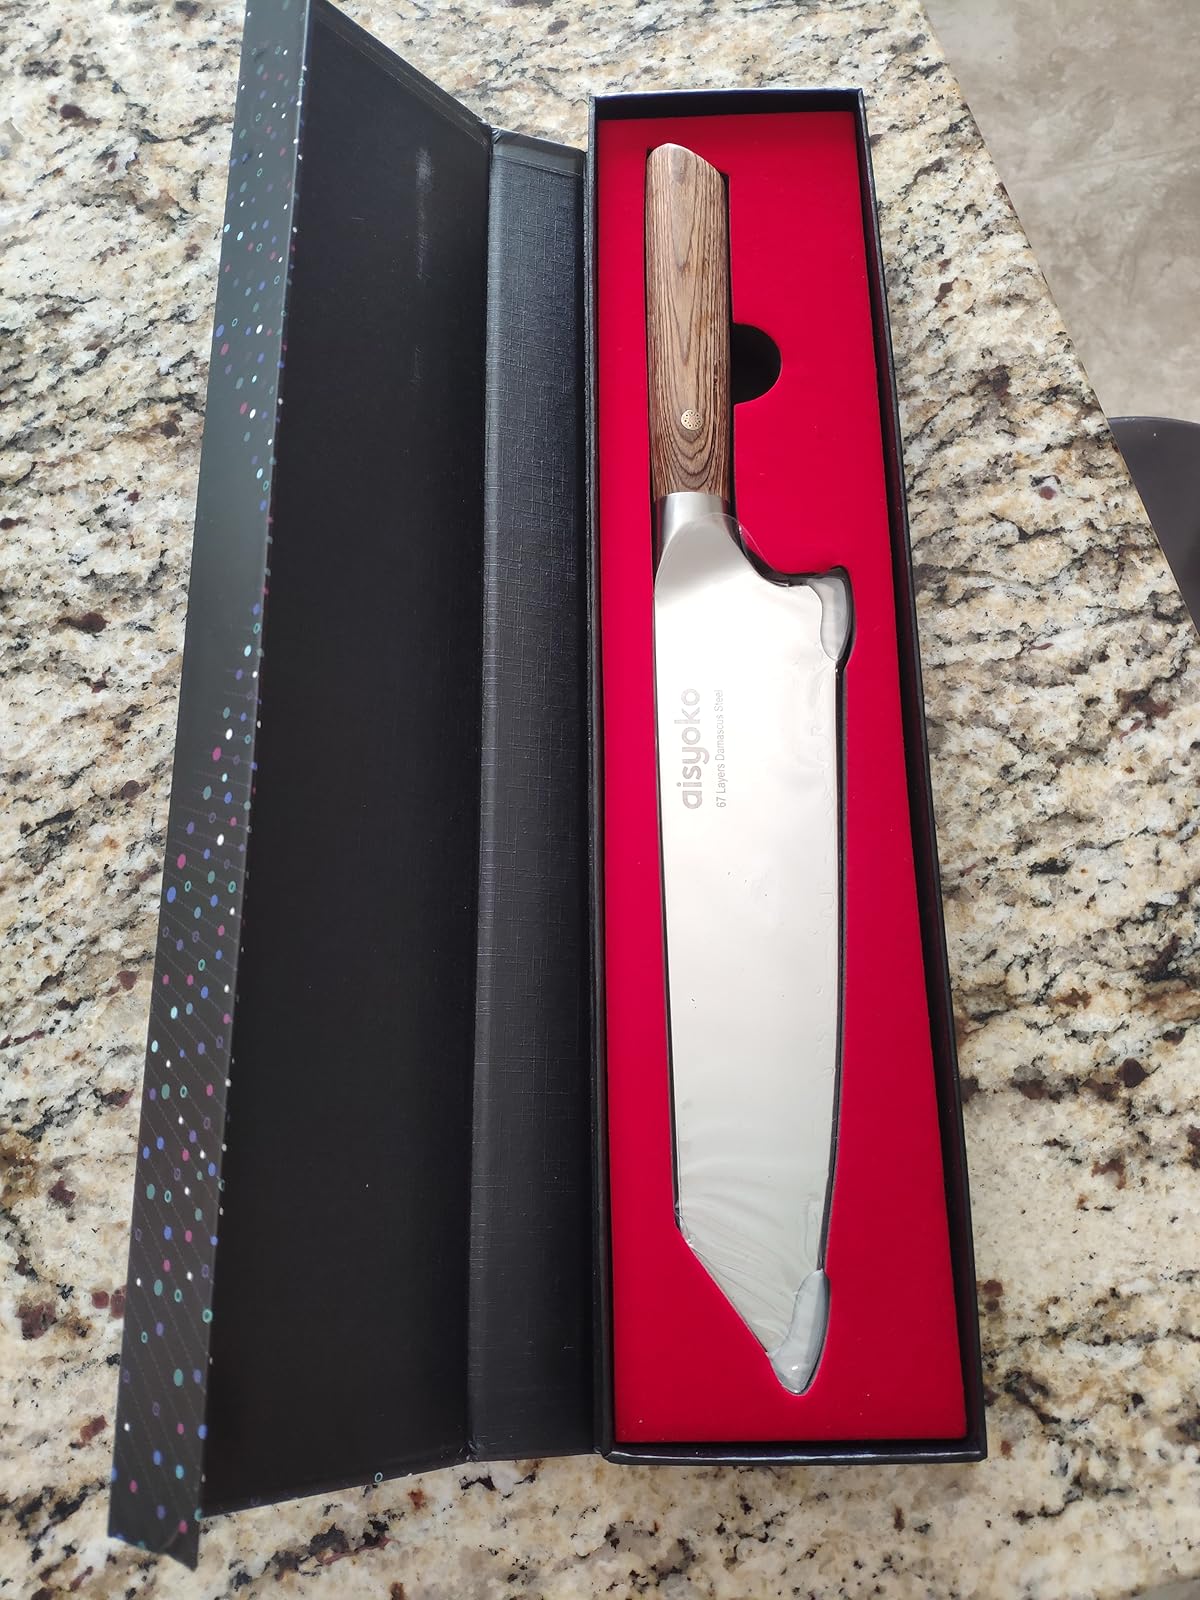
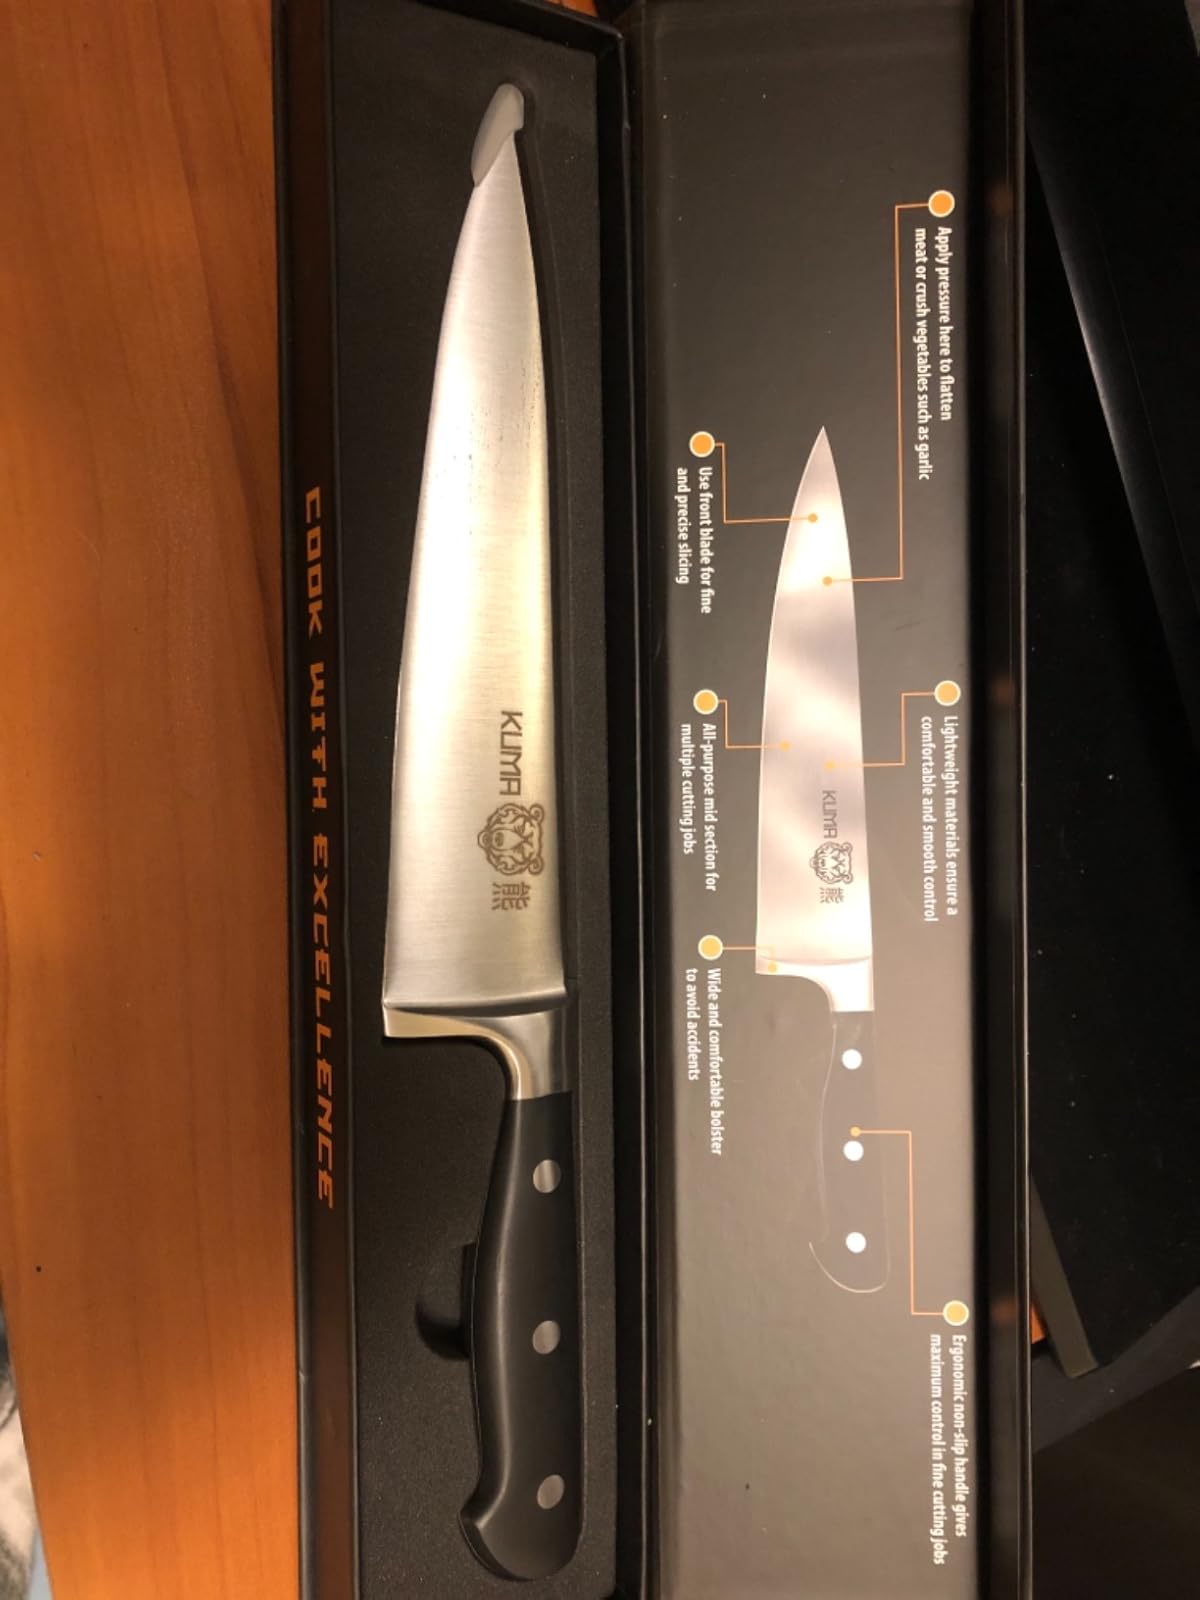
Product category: items_knife
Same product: no